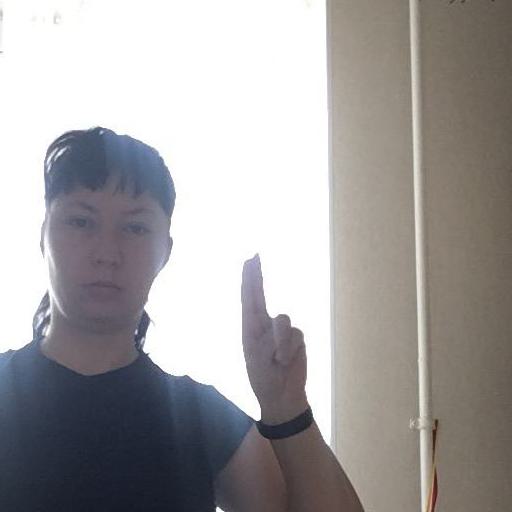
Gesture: two_up